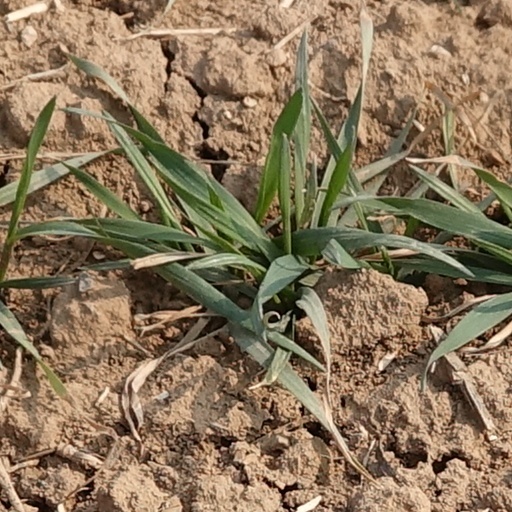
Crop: wheat